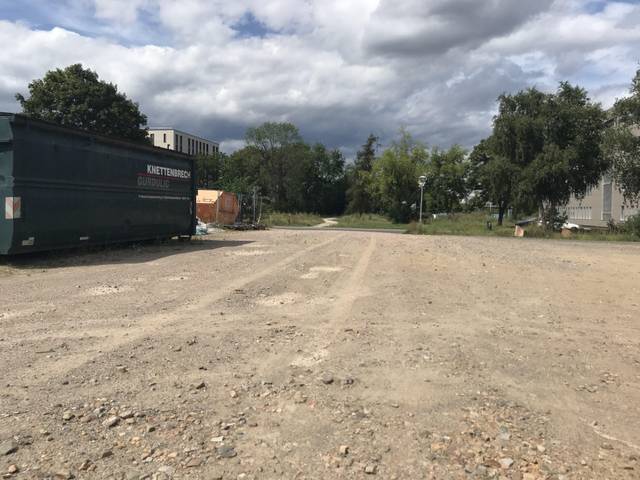
Region: Germany
Coordinates: 49.993, 8.239